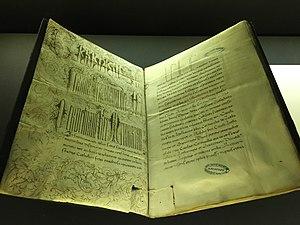
L’histoire des universités lorraines débute en 1558 à Verdun, puis avec la création d'une université à Pont-à-Mousson en 1572, transférée à Nancy en 1768. En 1968, la loi Faure créé l'université Nancy-I, l'université Nancy 2 et l'Institut national polytechnique de Lorraine. Ces trois universités fusionnent avec l'université Paul-Verlaine de Metz en 2012 pour créer l'actuelle université de Lorraine.